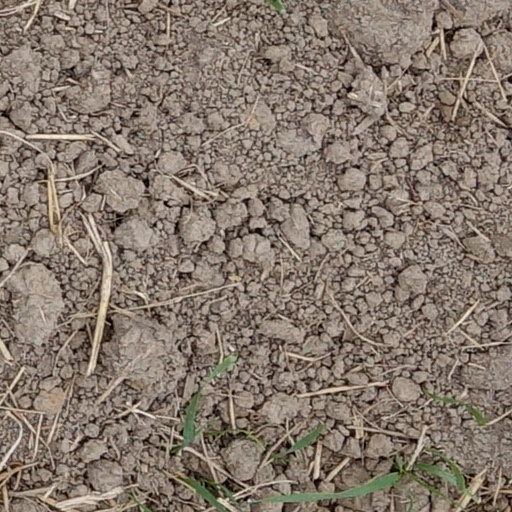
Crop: wheat